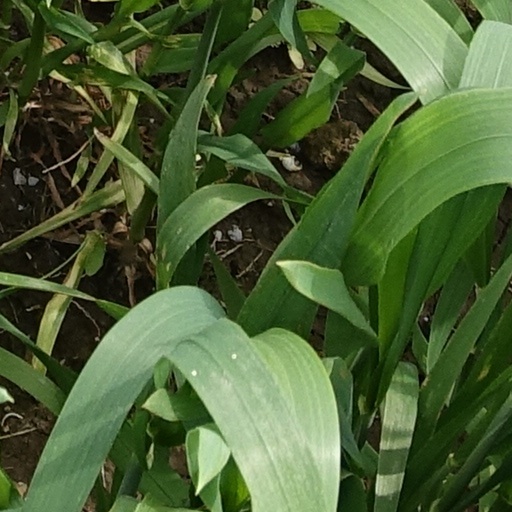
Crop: wheat